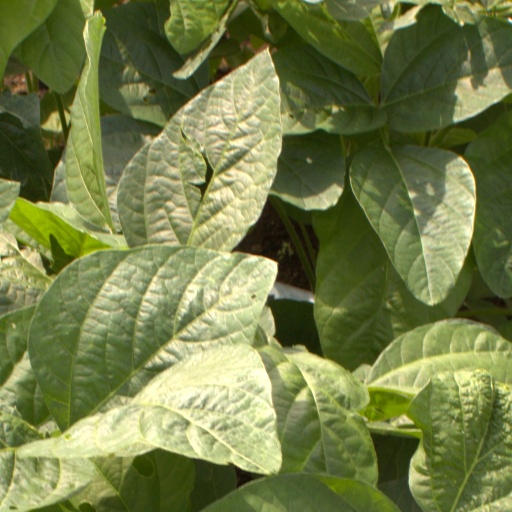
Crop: soybean